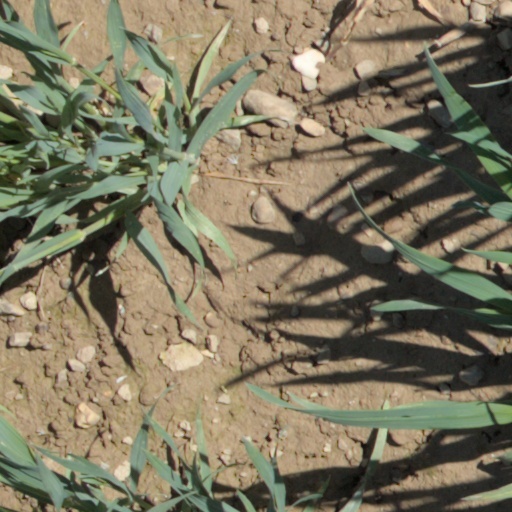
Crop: wheat